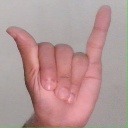
अक्षर: य